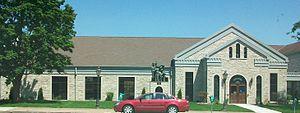
L'église Saint-Antoine est une église catholique historique de la ville de Davenport aux États-Unis et l'une des plus anciennes du pays. C'est la première église et la première paroisse catholique de la ville et la deuxième de l'Iowa, après celle de la cathédrale Saint-Raphaël de Dubuque. Elle a été fondée par un missionnaire français, l'abbé Pelamourgues. Elle est inscrite au Registre national des lieux historiques du ministère de l'Intérieur des États-Unis sous la dénomination de complexe historique de l'église catholique Saint-Antoine, comprenant l'église actuelle et l'ancienne école paroissiale qui était le premier édifice de l'église paroissiale. Ce dernier bâtiment est le plus ancien édifice ecclésial encore debout de tout l'Iowa.